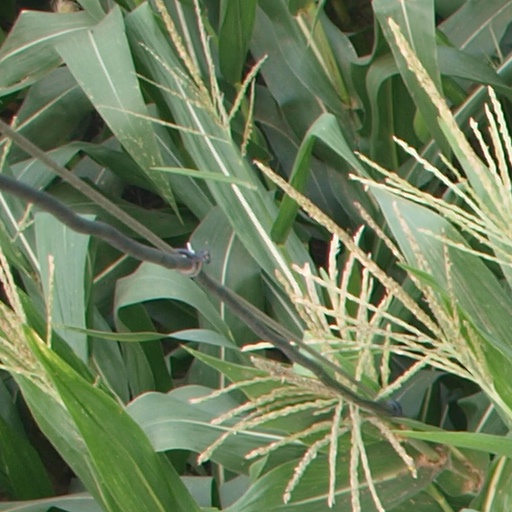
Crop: maize; corn